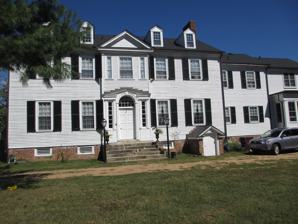
Building: Federal Hill (Fredericksburg, Virginia)
Country: United States of America
Year built: 1794
Historic house in Virginia, United States United States historic place Federal Hill U.S. National Register of Historic Places Virginia Landmarks Register Federal Hill, September 2012 Show map of Northern Virginia Show map of Virginia Show map of the United States Location S side of Hanover St. between Jackson and Prince Edward Sts., Fredericksburg, Virginia Coordinates 38°17′59″N 77°27′45″W / 38.29972°N 77.46250°W / 38.29972; -77.46250 Area less than one acre Built 1794 ( 1794 ) NRHP reference No. 75002110 VLR No. 111-0030 Significant dates Added to NRHP March 26, 1975 Designated VLR November 19, 1974 Federal Hill is a historic home located at Fredericksburg, Virginia . It was built about 1794, and is a 2 + 1 ⁄ 2 -story, brick and frame dwelling sheathed in weatherboard, with a two-story frame wing.  It has a gable roof with dormers. The front facade has a central pedimented pavilion and recessed fanlight door. The large ballroom and elaborate dining room are distinctive for their mixing of late colonial and Federal detailing. Federal Hill was probably built by Robert Brooke (1761–1800), governor of Virginia from 1794 to 1796. It was listed on the National Register of Historic Places in 1975. References